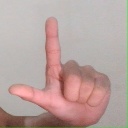
अक्षर: ल